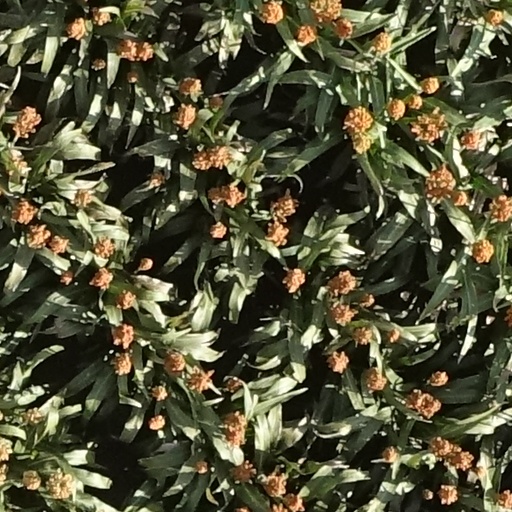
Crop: sorghum